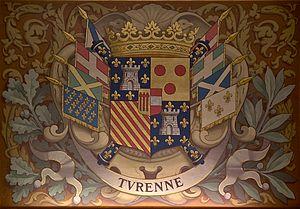
Les armoiries de Turenne, plafond du Salon des Livres (bibliothèque) du Château de Chantilly dans l'Oise.